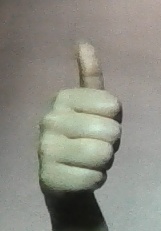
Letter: aleff